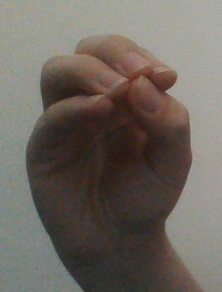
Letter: ha